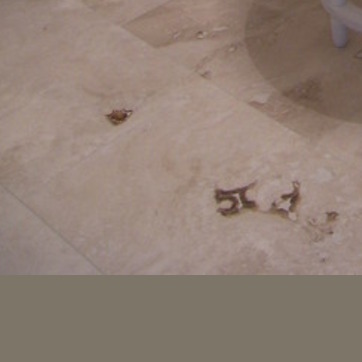
Material: tile